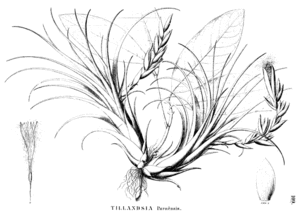
Martius, Fl. Br.